Cliff Mass

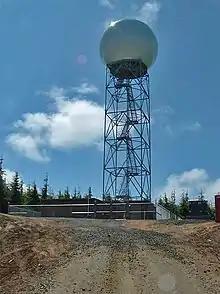
Mass advocated for the Langley Hill Doppler weather radar, which went online in 2011.

Mass maintains a popular weblog in which he posts regular articles on meteorology, Pacific Northwest weather history, and the impacts of climate change written for the general public.